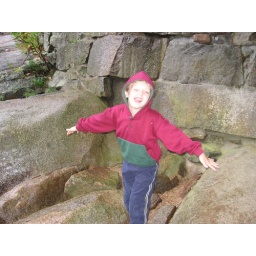
Taken under the covered bridge, there's a spot of beach under the bridge and you can climb around on the rocks underneath.